English cricket teams in Australia and New Zealand in 1887–88

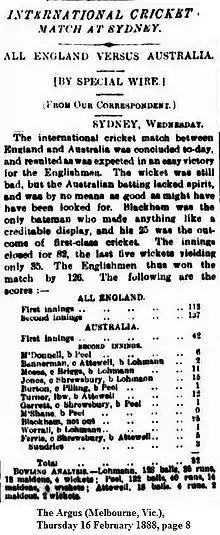
Newspaper article describing England's win in the test match.

Each team played "Combined Australia" sides in matches that are not accorded Test match status. In February 1888 the two touring teams combined as an England team, with Walter Read as captain, to play a timeless Test against Australia at the Sydney Cricket Ground. England won by 126 runs.